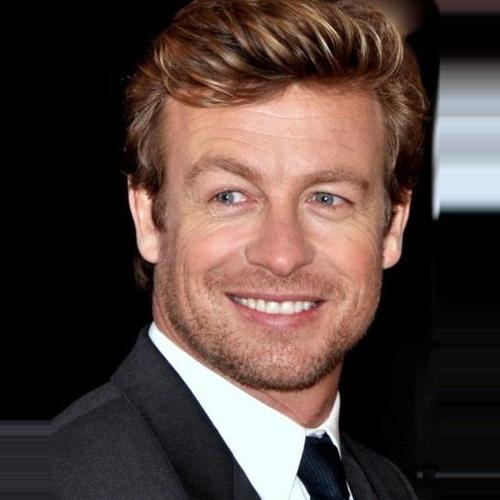
Age: 43